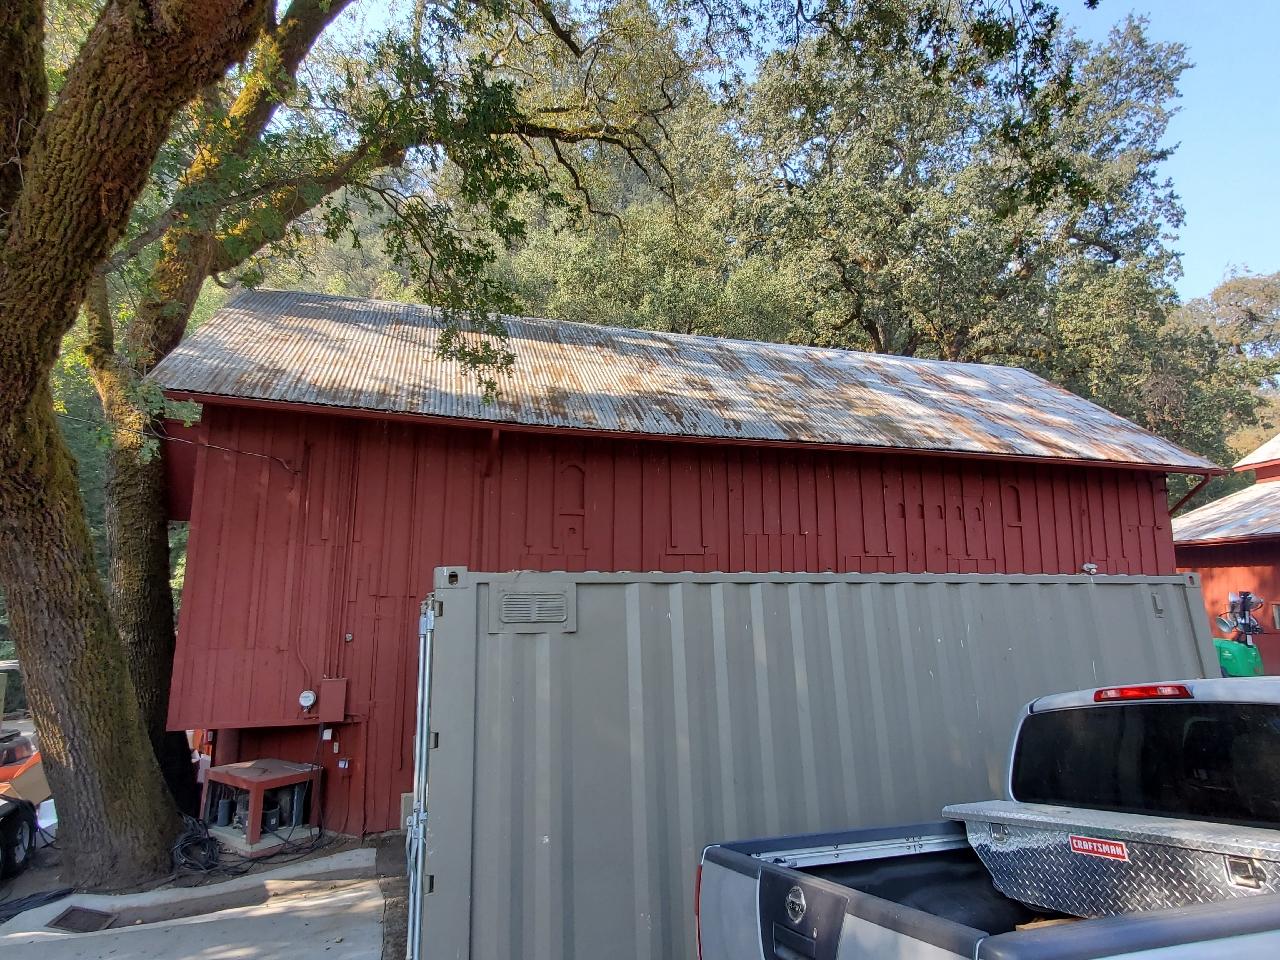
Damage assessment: no_damage